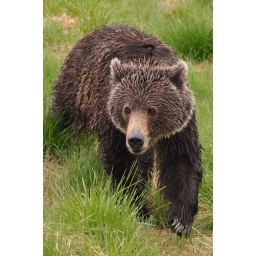
This young bear was by the car park at the Num Ti Jah lodge and walked straight in front of the car